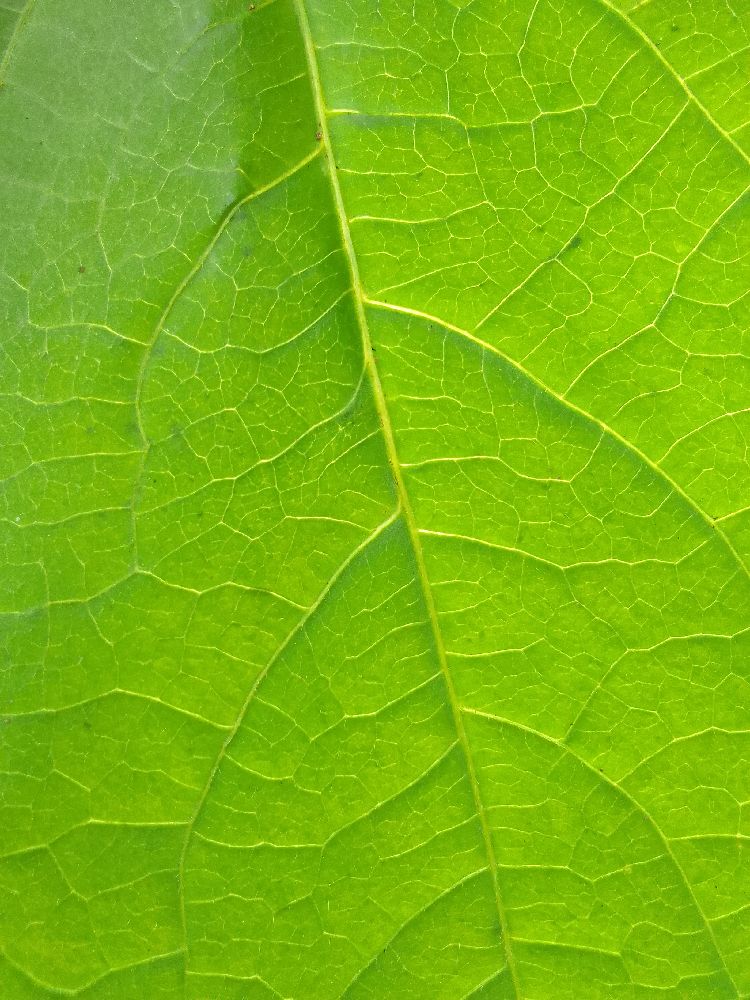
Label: healthy